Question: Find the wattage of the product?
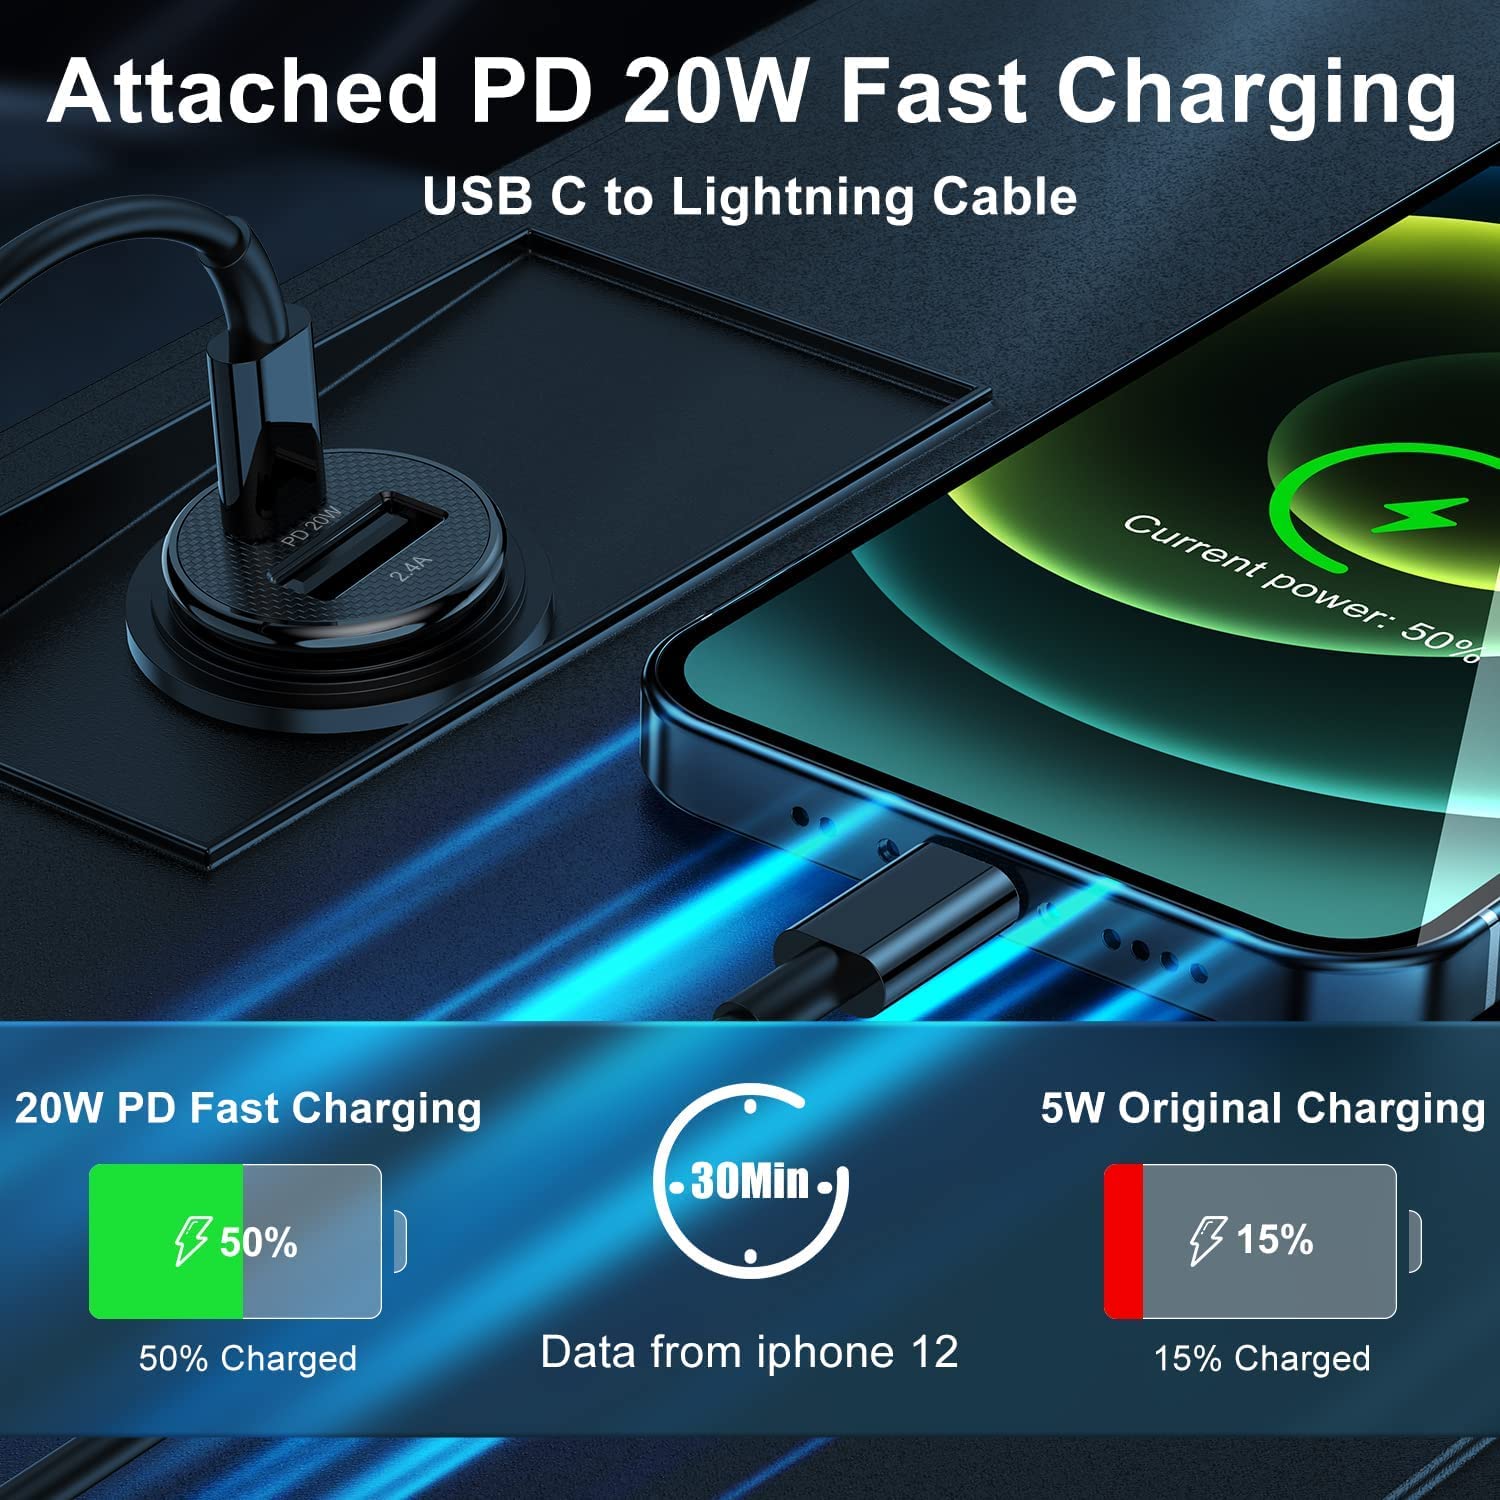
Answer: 20.0 watt